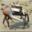
Label: cra